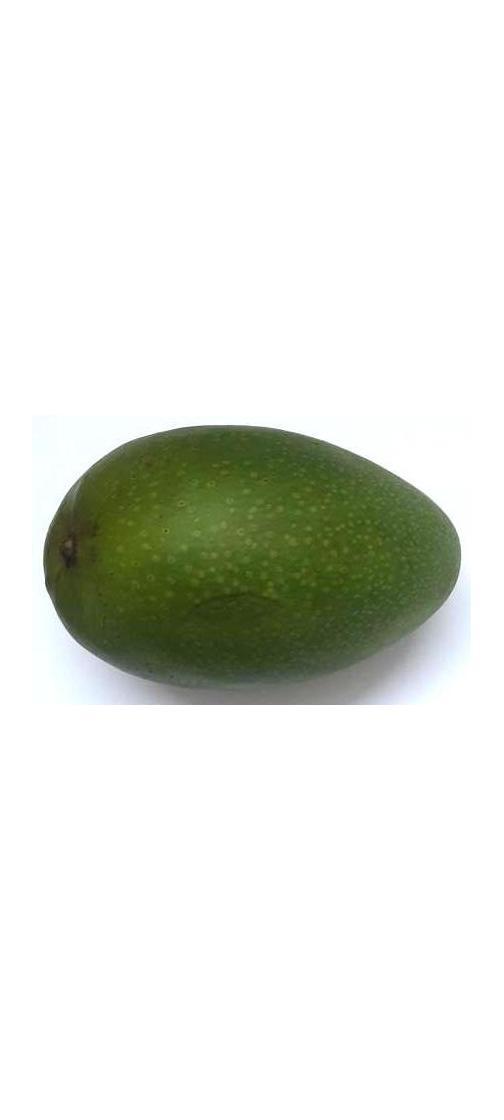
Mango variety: Ashshina Zhinuk